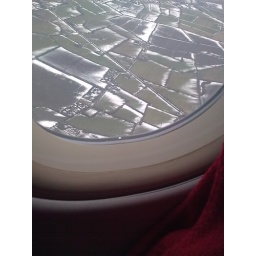
The green green grass of home - airborne over Ireland